Barbara Maier Gustern

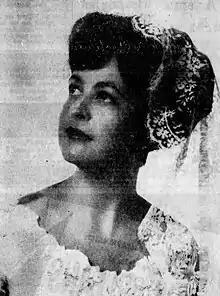
Maier Gustern in 1963

Barbara Joan Gustern (née Maier; February 10, 1935 – March 15, 2022) was an American vocal coach and singer. She had many noted students, including Blondie singer Debbie Harry, Taylor Mac, Justin Vivian Bond, Diamanda Galás, and Kathleen Hanna.